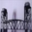
Label: bridge